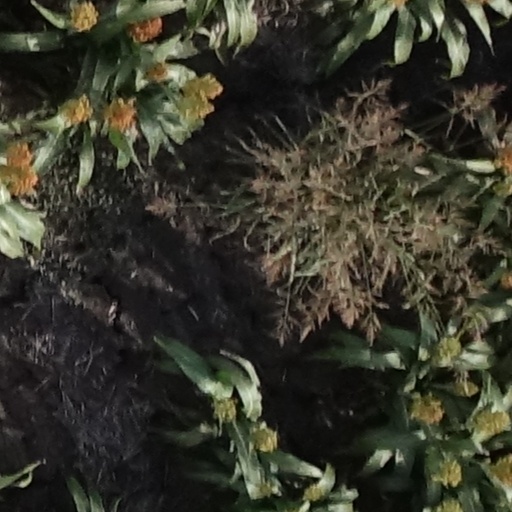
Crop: sorghum